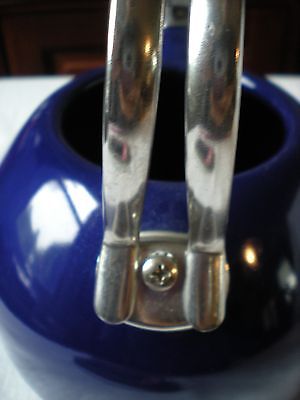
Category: kettle